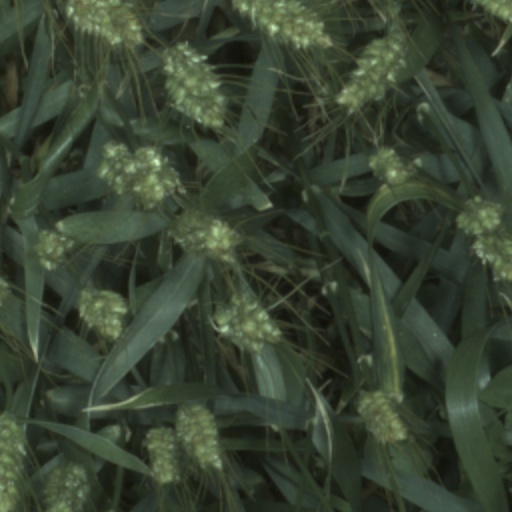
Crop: wheat